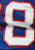
Number: 8